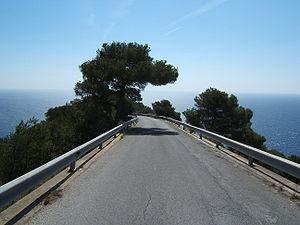
A Grimaldi, en Italie près de la frontière française, cette route secondaire, au-dessus de la route ""Corso Mentone"", semble plonger dans la Mer Méditerranée."
Le village de Grimaldi est l'un des 22 hameaux appartenant à la commune de Vintimille, dans la province d'Imperia en Ligurie. Il se trouve à environ 7 km à l'ouest de la ville de Vintimille.